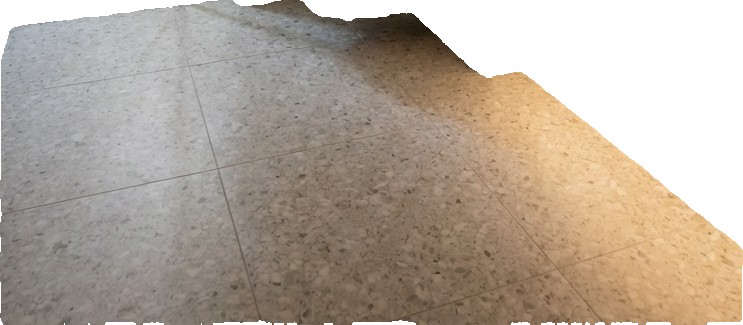
Surface category: floors